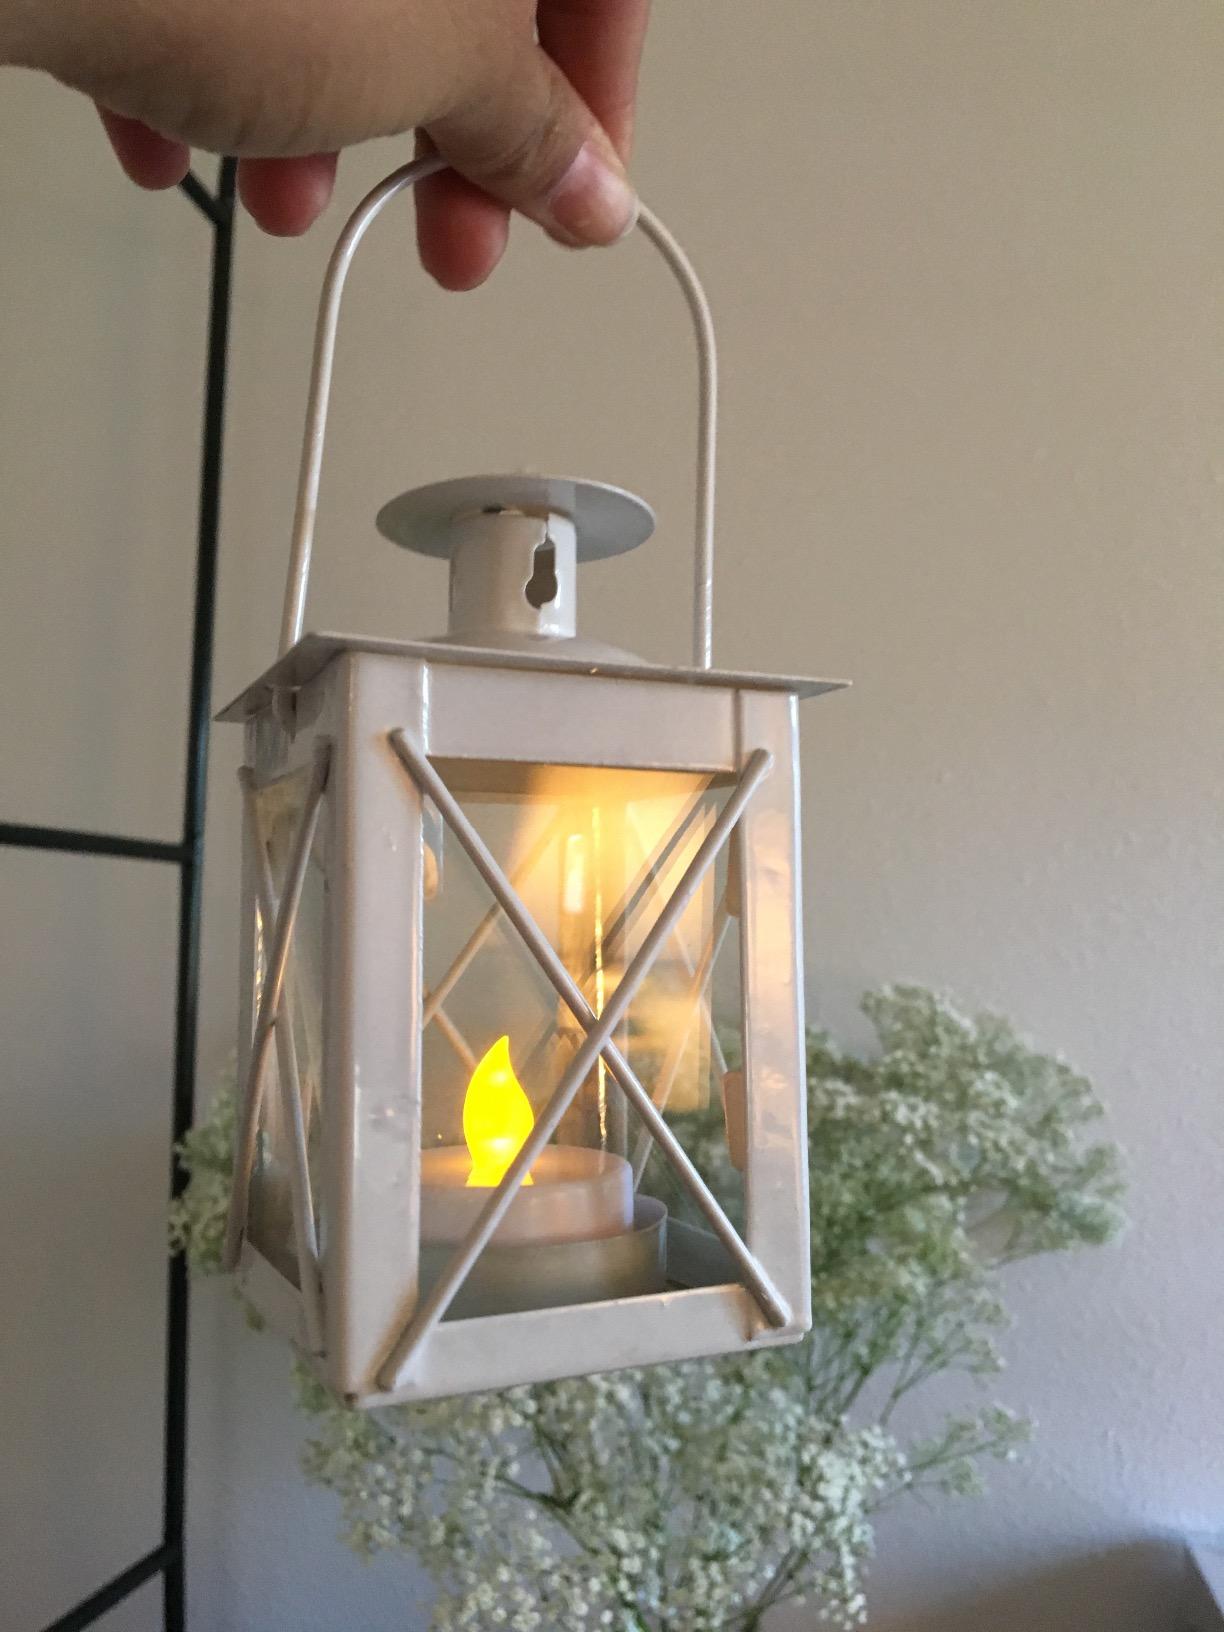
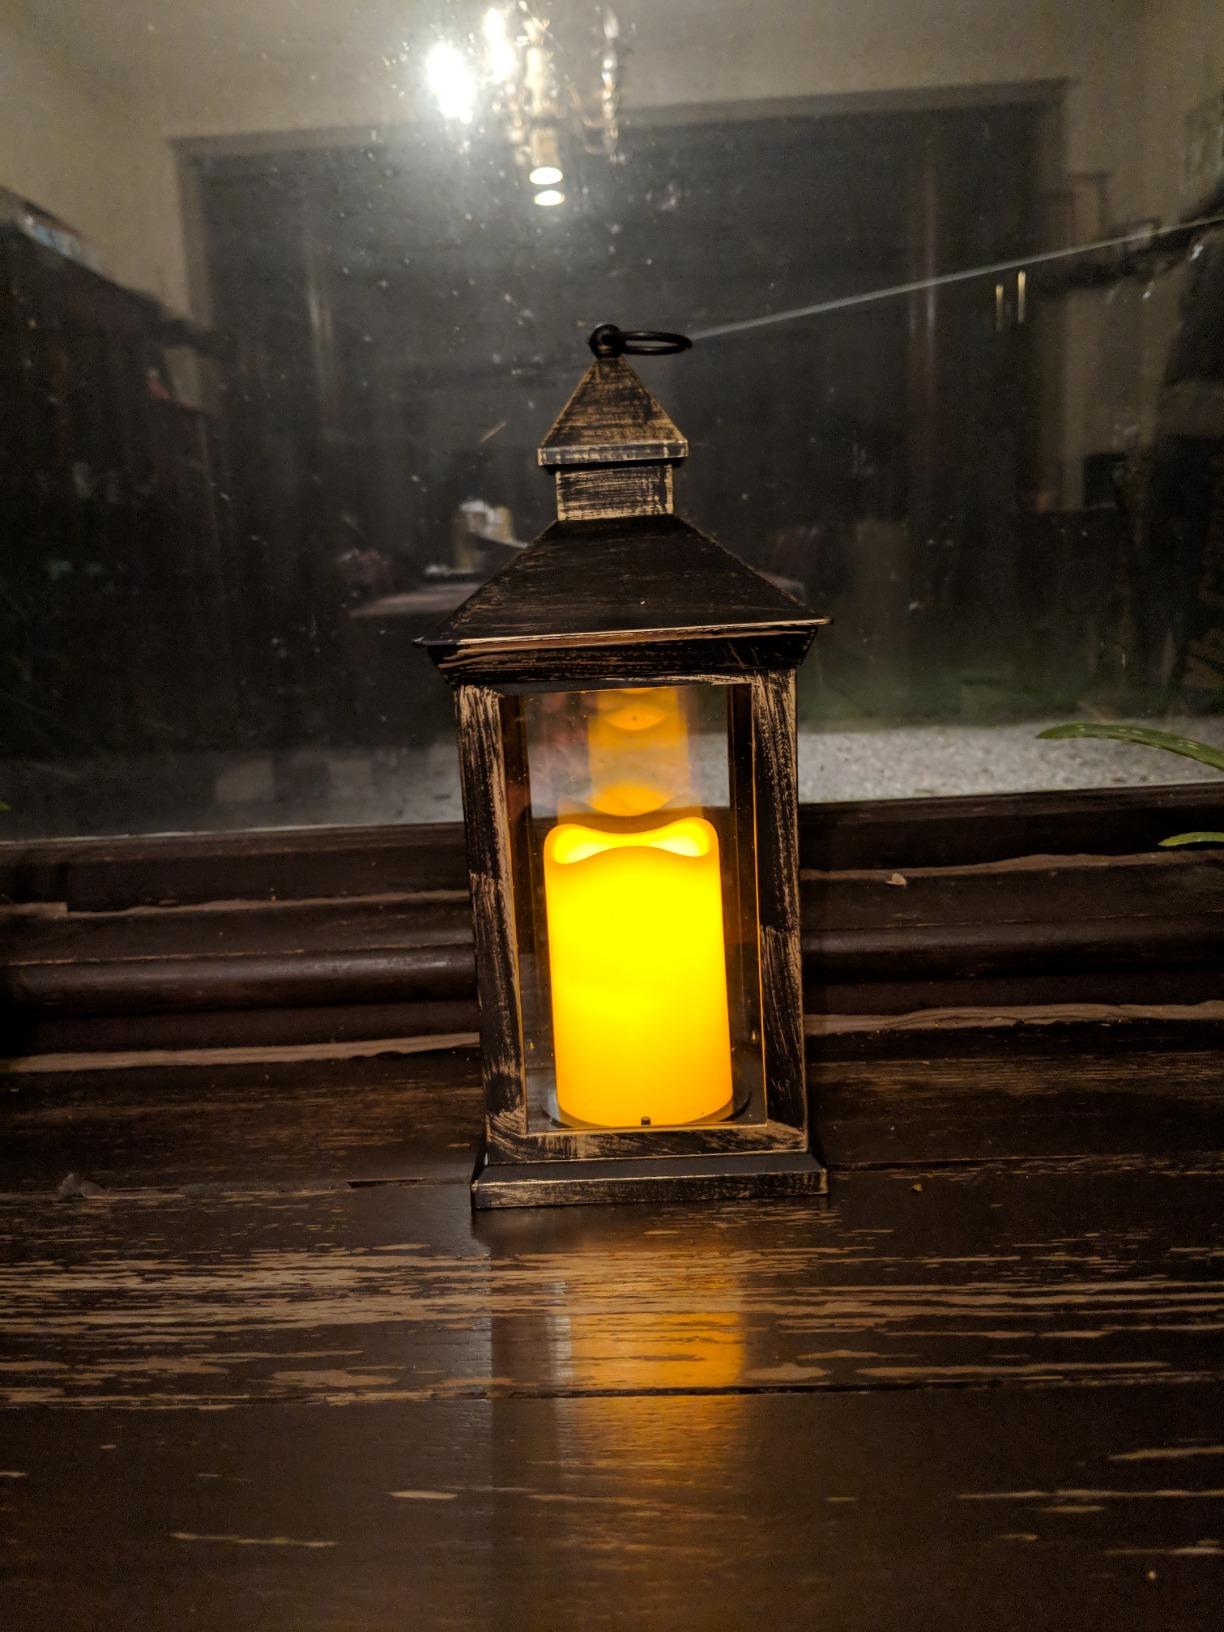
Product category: lantern
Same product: no